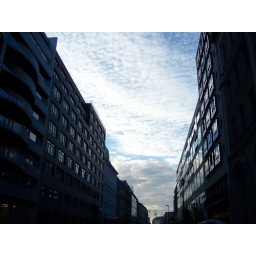
Blue sky and buildings near Friedrichstrasse (Berlin City Center)